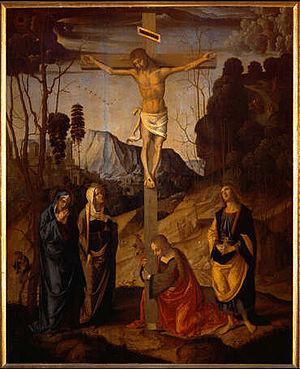
Marco Palmezzano est un peintre et un architecte italien, actif à la fin du XVᵉ et au début du XVIᵉ siècle, de l'école de Forlì, en Romagne, dont l'œuvre se rattache au courant de la haute Renaissance.